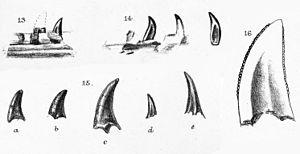
Nuthetes est un nom de genre éteint, à la validité douteuse, de dinosaures théropodes, pouvant appartenir à la famille des Dromaeosauridae. Ses restes fossiles, très limités, ont été découverts dans le Berriasien moyen de la formation de Lulworth en Angleterre.